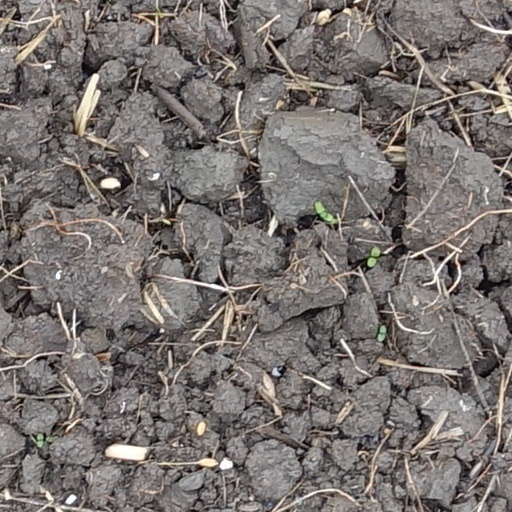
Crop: wheat